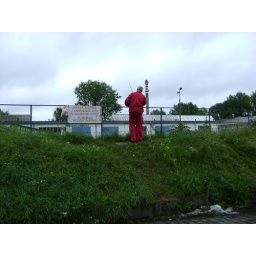
The sign says: Cleaning, swimming and fishing in fire protection pool is strictly forbidden.